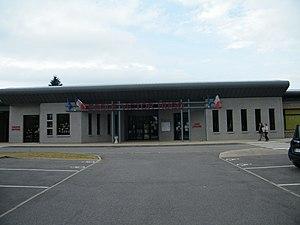
Cybercentre et école intercommunale Victor Hugo.
Ailly-le-Haut-Clocher est une commune française située dans le département de la Somme en région Hauts-de-France.